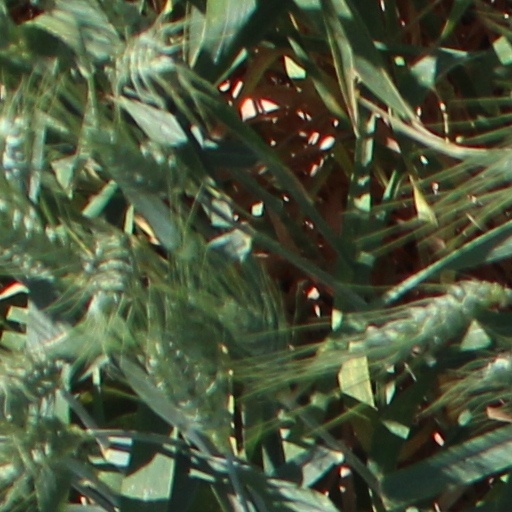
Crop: wheat